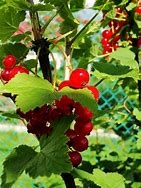
Label: redcurrant